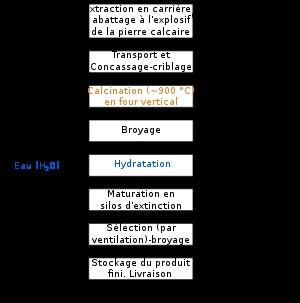
Une opération unitaire est une subdivision d'un procédé industriel qui consiste en général en une opération physique ou chimique. est une opération où est réalisée une seule transformation chimique ou l’extraction d’un constituant d’une solution par une seconde phase ou la séparation physique de constituants d’un mélange ou d’une suspension
La chaux est un corps chimique minéral, l'oxyde de calcium de formule brute CaO. Il s'agit d'une espèce minérale naturelle rare, isométrique de maille cubique, qu'il est possible d'observer en petites masses blanches avec les éjectas transformés à haute température parmi lesquels les laves communes sur les flancs des formations volcaniques, par exemple sur le Vésuve en Italie. Référencée officiellement en 1935 dans le champ de la minéralogie, elle fait partie du groupe isostructurel Fm3m du périclase MgO.